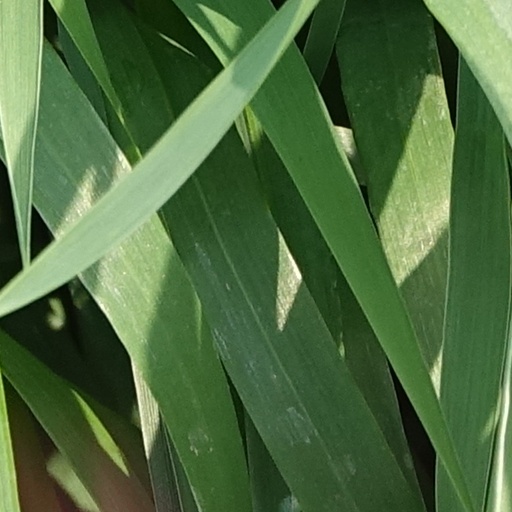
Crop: wheat